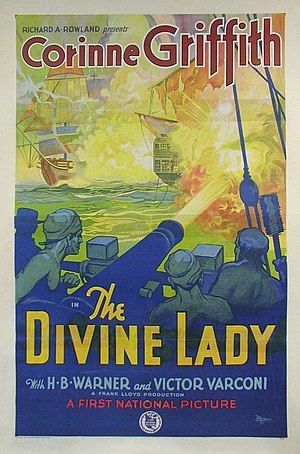
The Divine Lady
The Divine Lady er en amerikansk Vitaphone-tonefilm fra 1928, med synkroniseret musik, lydeffekter og lidt synkroniseret sang, men ingen talt dialog.